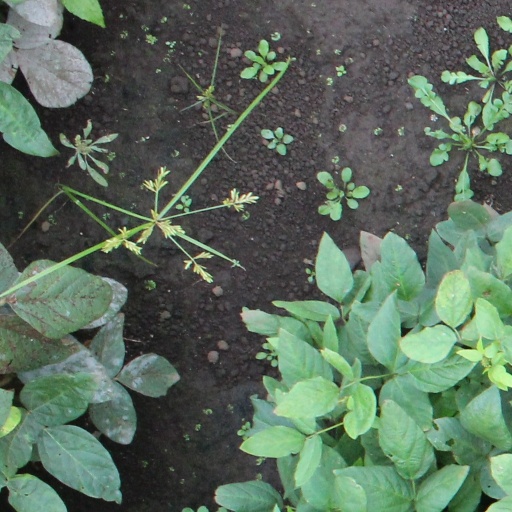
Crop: soybean